United Kingdom corporation tax

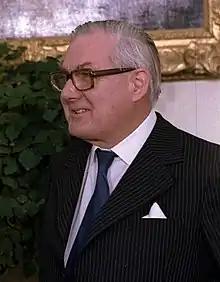
Jim Callaghan, the Chancellor of the Exchequer who introduced corporation tax in 1965.

Until 1965, companies were subject to income tax on their profits at the same rates as was levied on individual taxpayers. A dividend imputation system existed, whereby the income tax paid by a company was offset against the income tax liability of a shareholder who received dividends from the company. The standard rate of income tax in 1949 was 50%. If the company paid a £100 dividend, the recipient would be treated as if he had earned £200 and had paid £100 in income tax on it – the tax paid by the company fully covered the tax due from the individual on the dividend paid. If, however, the individual was subject to tax at a higher rate (known as "surtax"), he (not the company) would be liable to pay the additional tax.